Route 41 (Iceland)

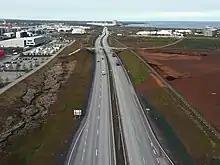
Road 41 (Reykjanesbraut) in Hafnarfjörður

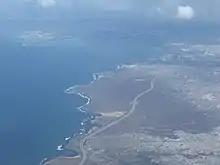
Aerial view of Route 41 looking towards Reykjavík

Route 41, known as in Icelandic, is a highway in southwest Iceland, running along the northern shore of Reykjanes Peninsula from Keflavík Airport to the Capital Region.